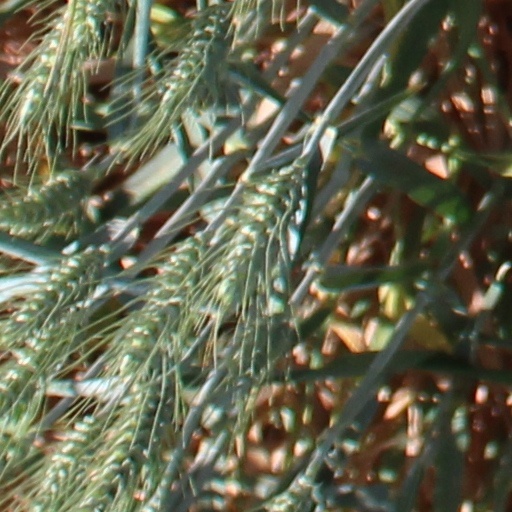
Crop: wheat